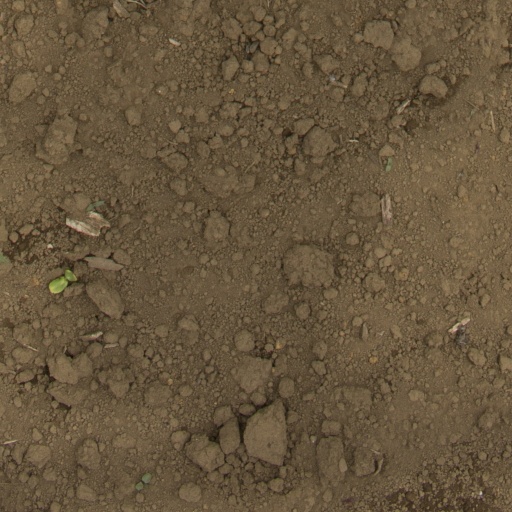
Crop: Jerusalem artichoke